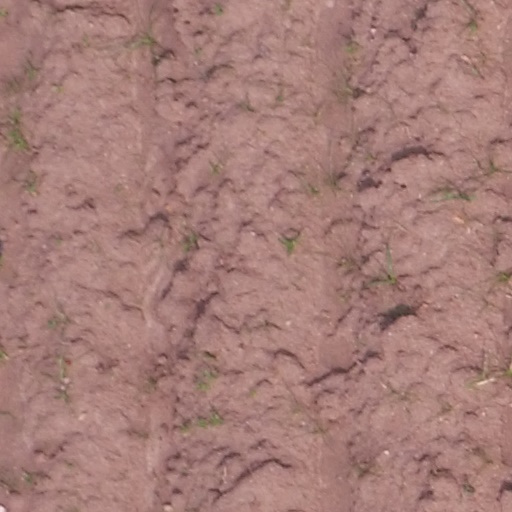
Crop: maize; corn